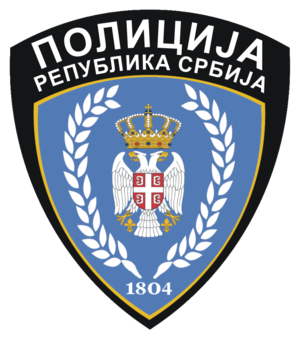
La Police serbe est une organisation gérée par le ministère serbe des affaires intérieures ayant pour but comme pour la Žandarmerija, de faire respecter l'ordre au sein de la Nation Serbe.